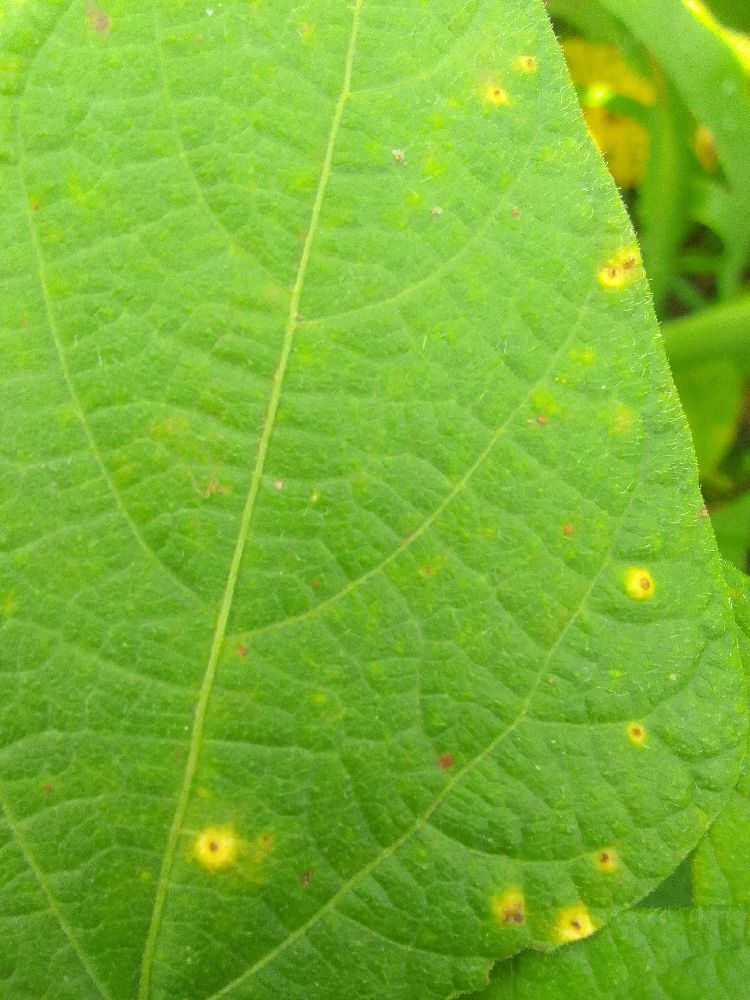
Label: rust